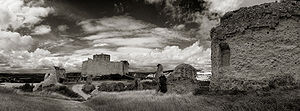
Château Gaillard / Historie / Under fransk kontrol
:Image:Château-Gaillard in black and white.jpg